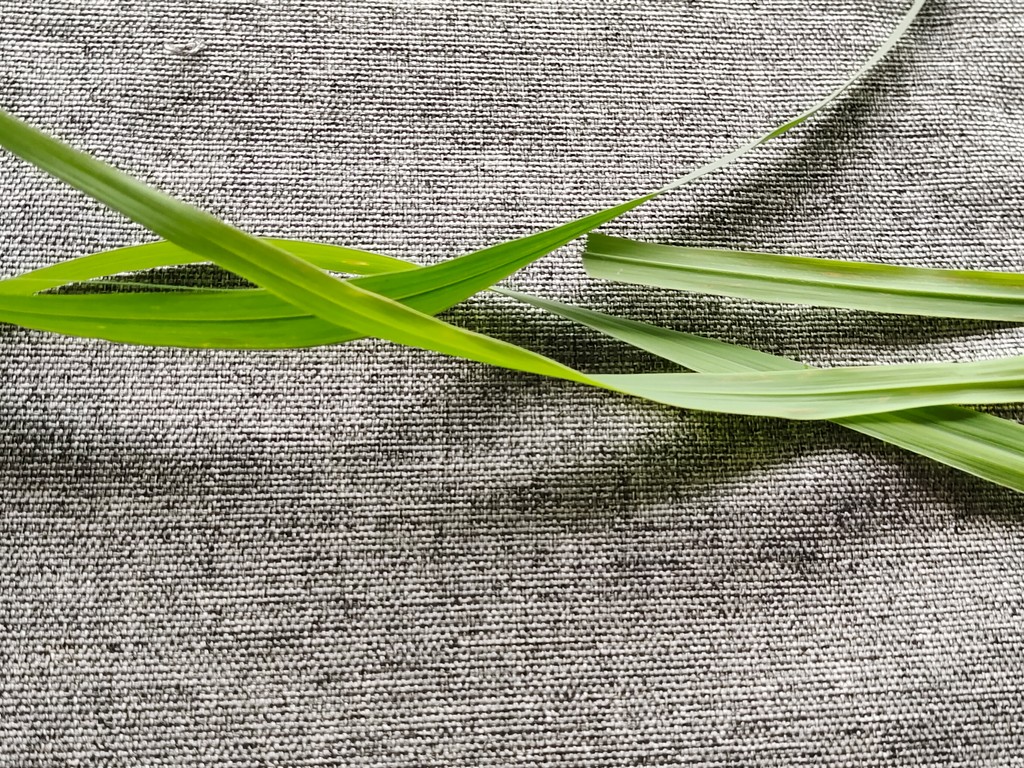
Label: Healthy